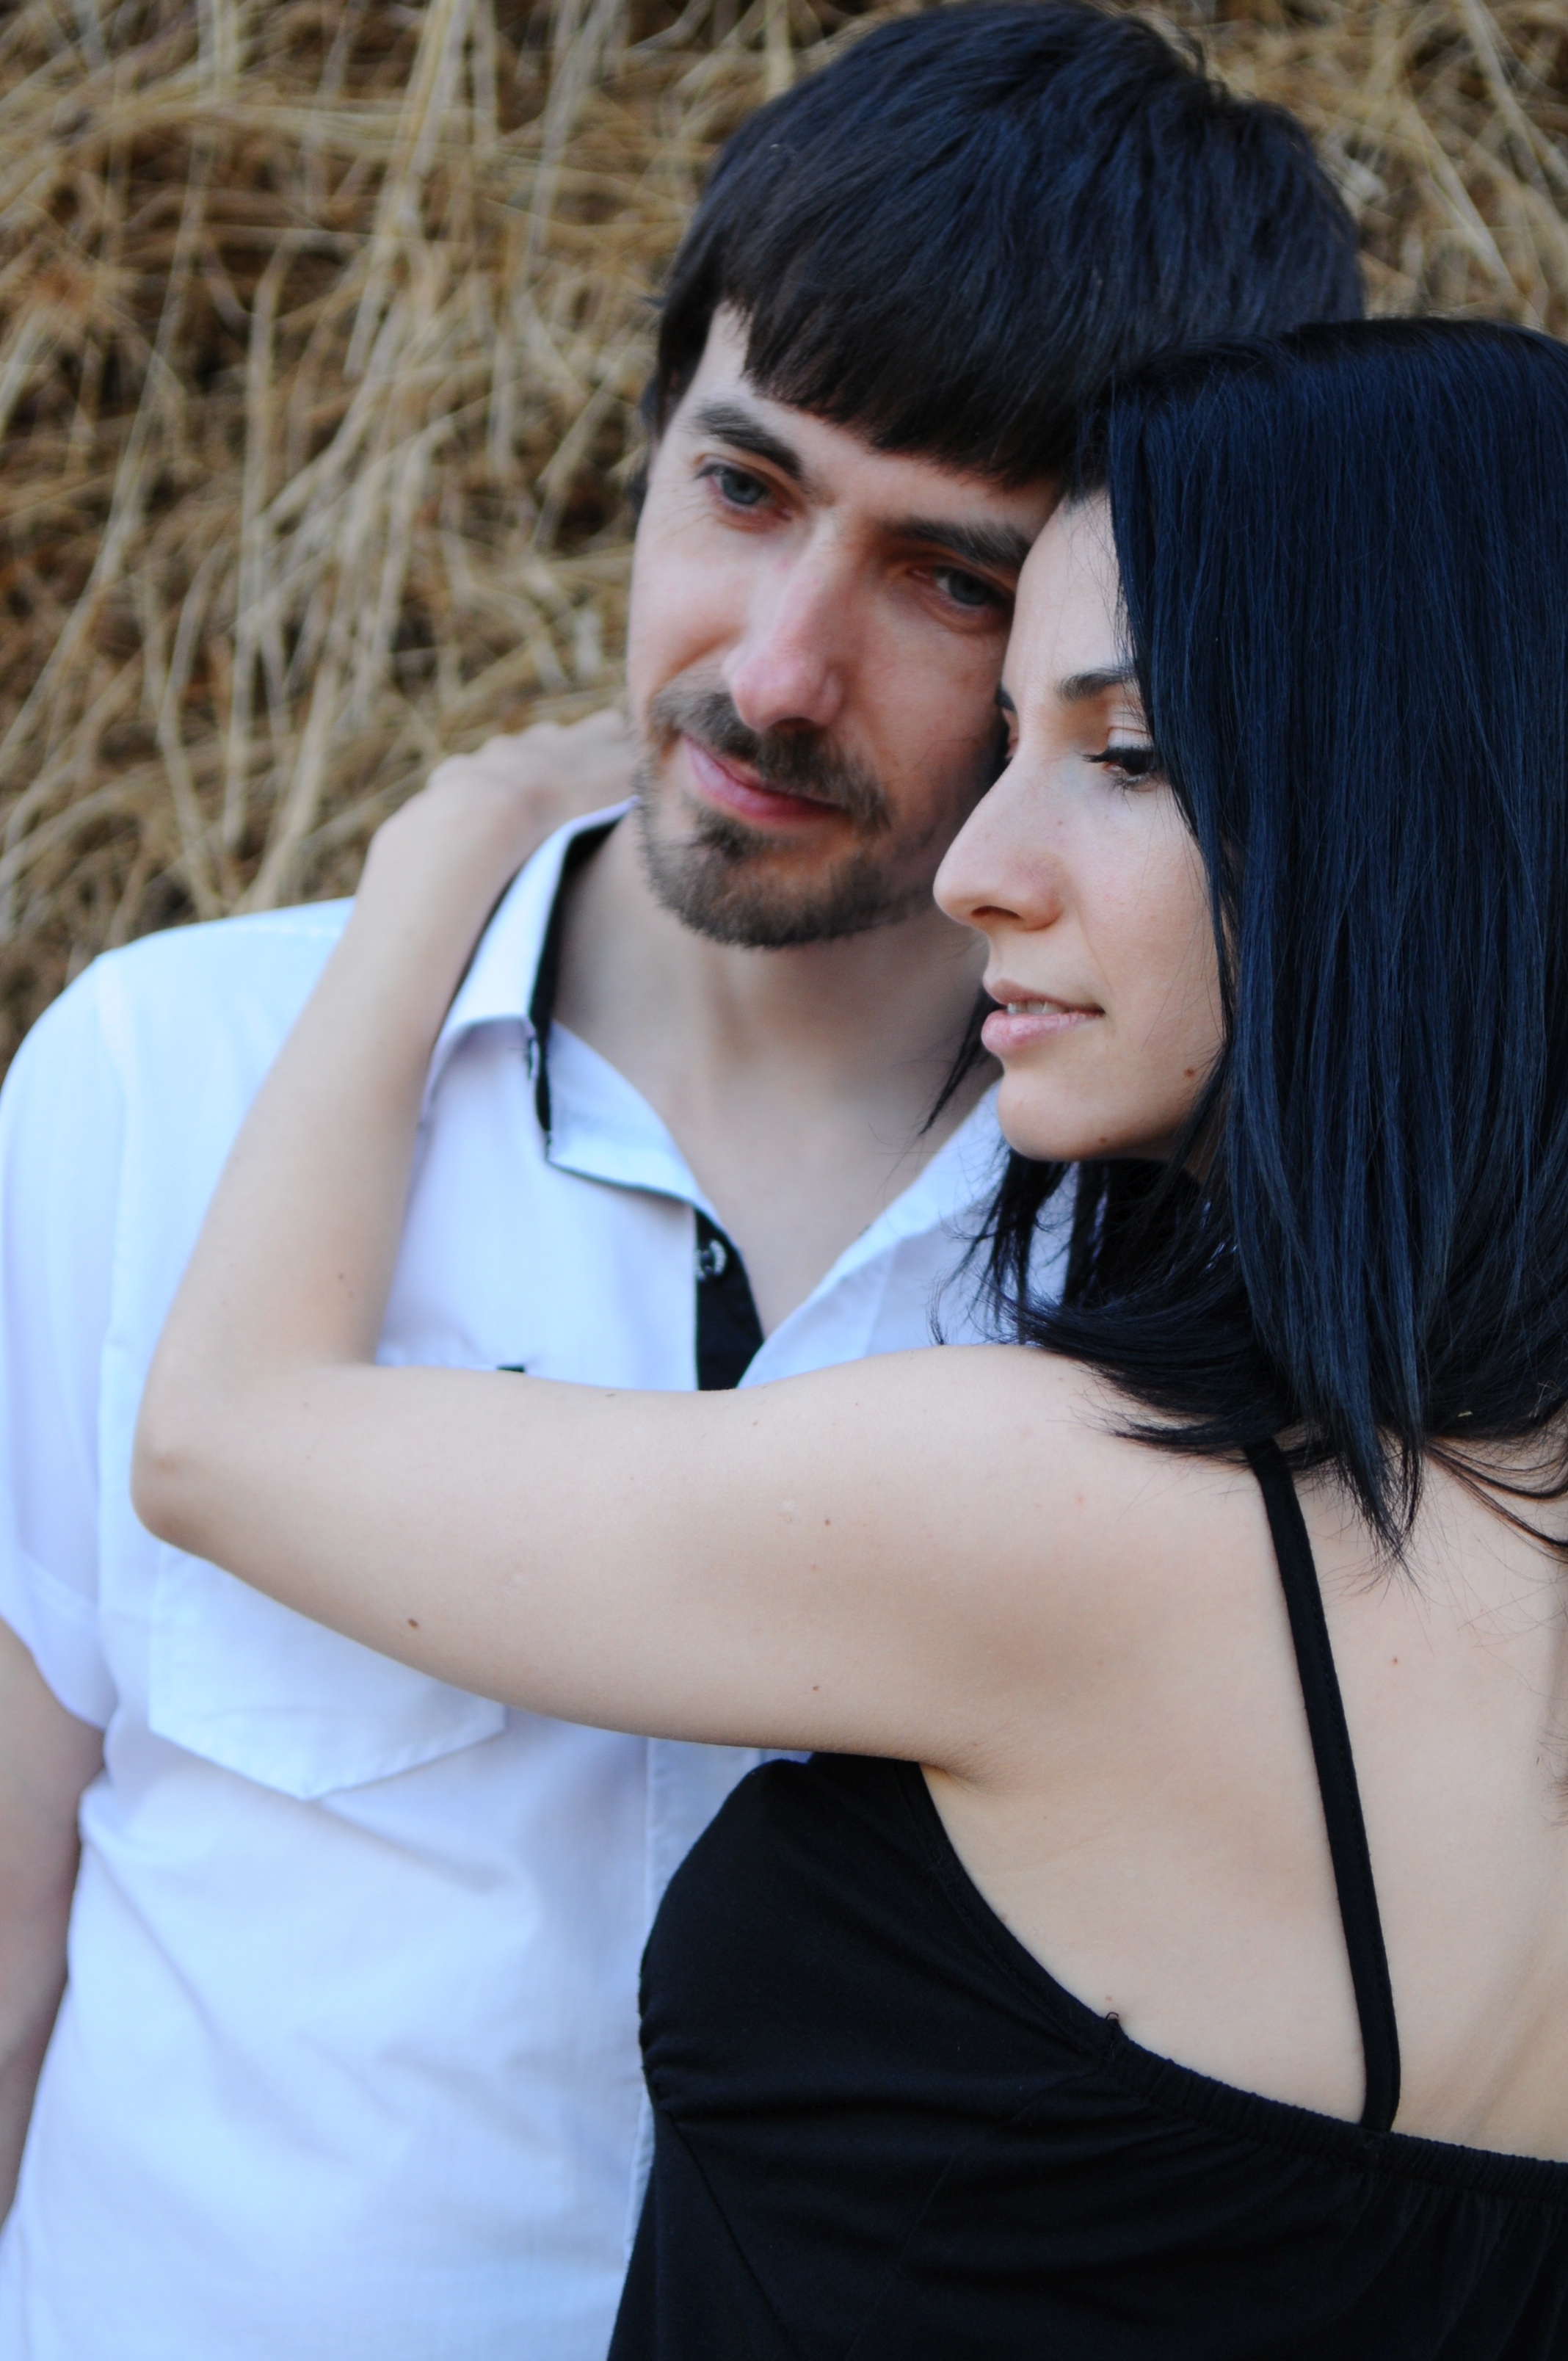
man, people, girl, woman, photography, male, female, love, young, couple, romance, romantic, together, smile, hug, product, black hair, cool image, fun, happy, happiness, relationship, beauty, costume, cool photo, couple in love, photo shoot, in love, young couple in love, happy couples